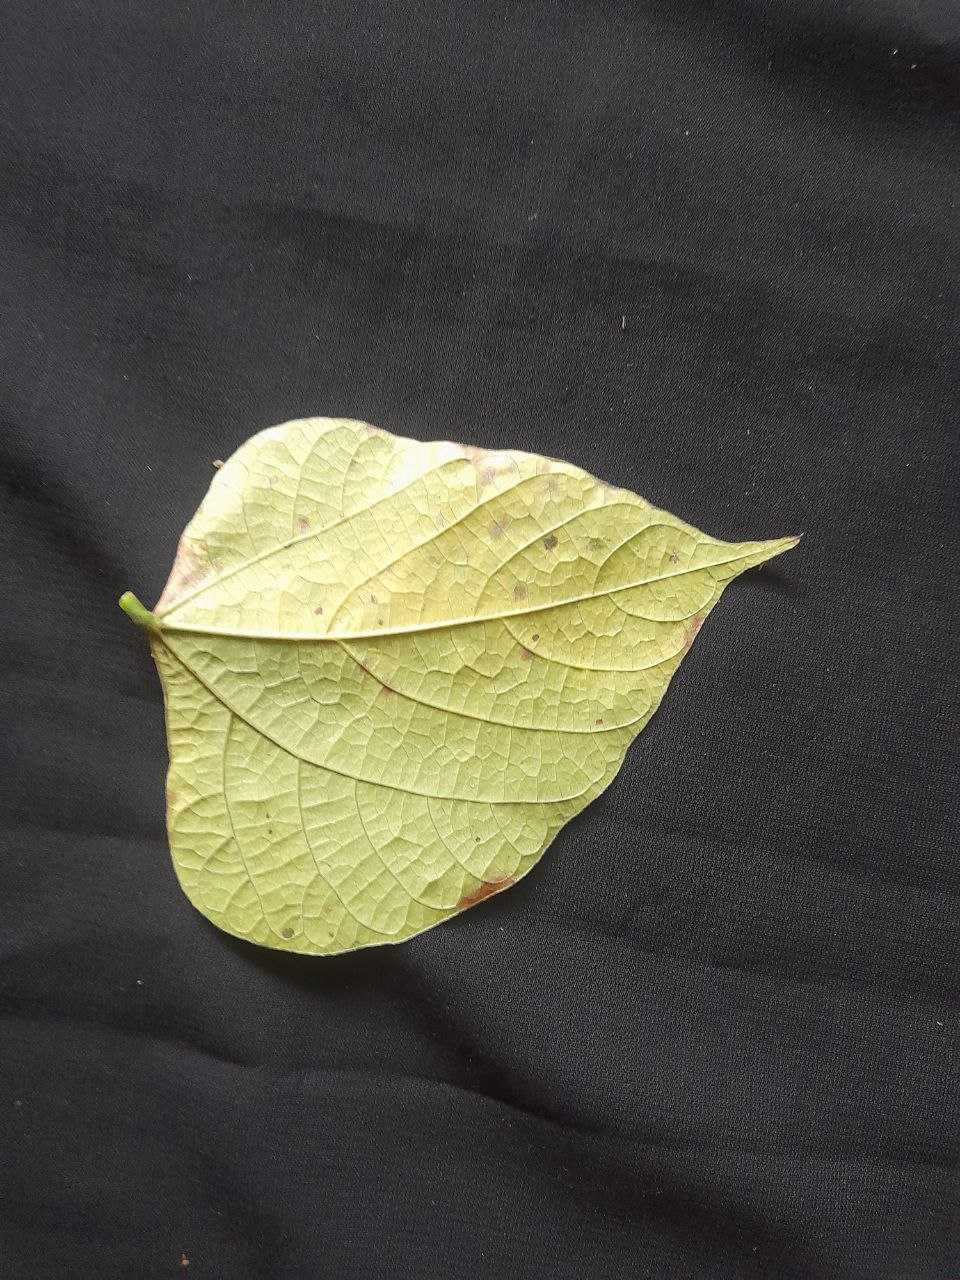
Crop: bean
Leaf condition: Rust